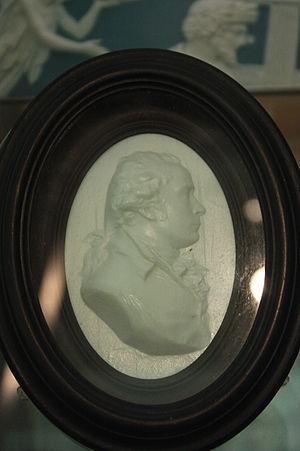
William Tassie est un graveur de pierres précieuses et modeleur de camée britannique actif à Londres au début du XIXᵉ siècle.